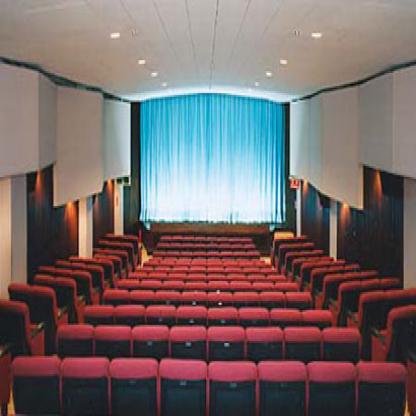
Scene: Indoor